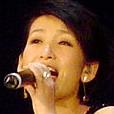
Age: 27